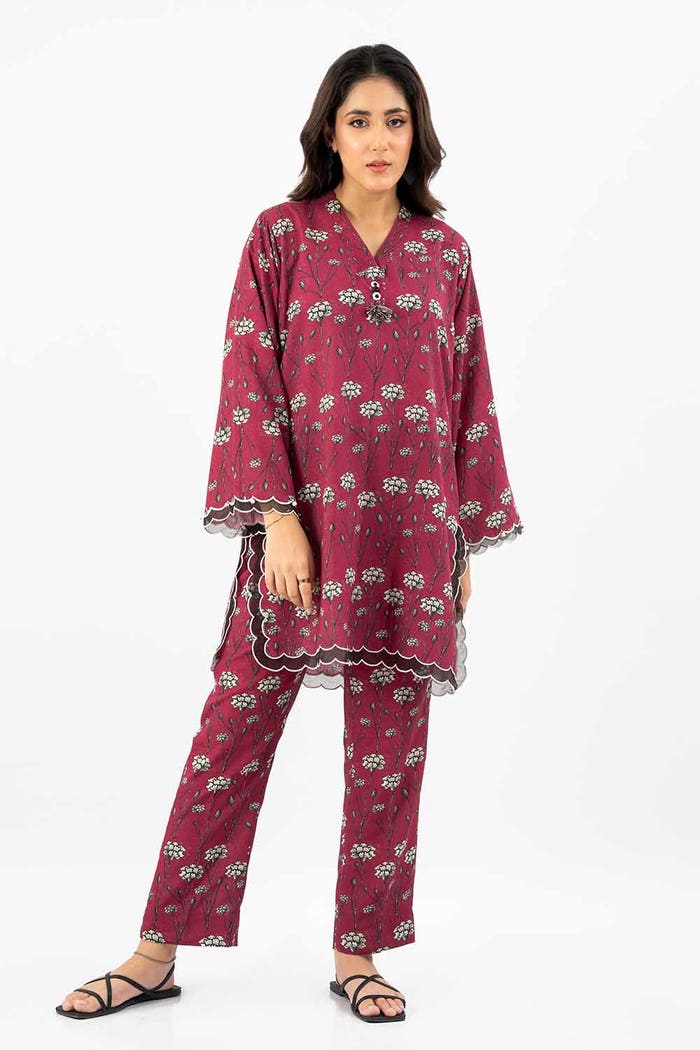
burgundy multi print cotton pajamas